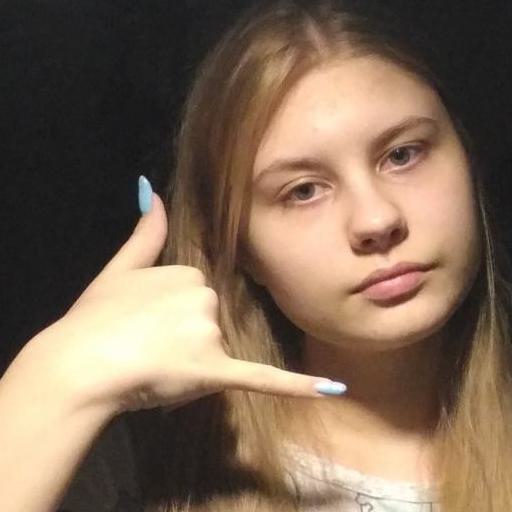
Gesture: call